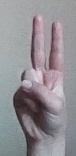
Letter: taa